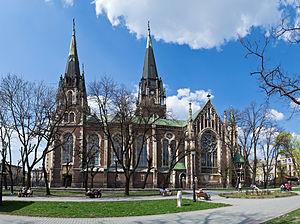
La religion en Ukraine est majoritairement le christianisme.